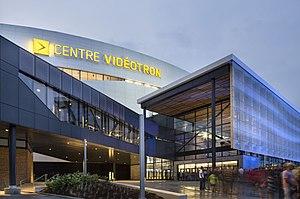
Le Centre Vidéotron - août 2015
Québec /ke.bɛk/ est la capitale nationale du Québec, une des provinces du Canada. Située au cœur de la région administrative de la Capitale-Nationale, elle est le siège de nombreuses institutions dont le Parlement du Québec. En date de juillet 2016, la ville de Québec compte 531 902 habitants et sa communauté métropolitaine regroupe une population de 800 296 habitants.
Le Centre Vidéotron est une salle omnisports située à Québec sur le site d'ExpoCité dans l'arrondissement de La Cité-Limoilou, tout juste à côté du Colisée de Québec